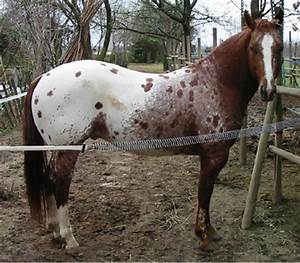
Label: cavallo